Gordon Moss

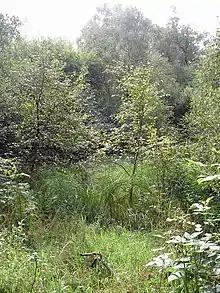
clearing in the reserve

On 21 January 1882, a workman walking across Gordon Moss discovered a flint axehead, described as being fashioned of a dark grey mottled flint, measuring 150mm by 50mm.